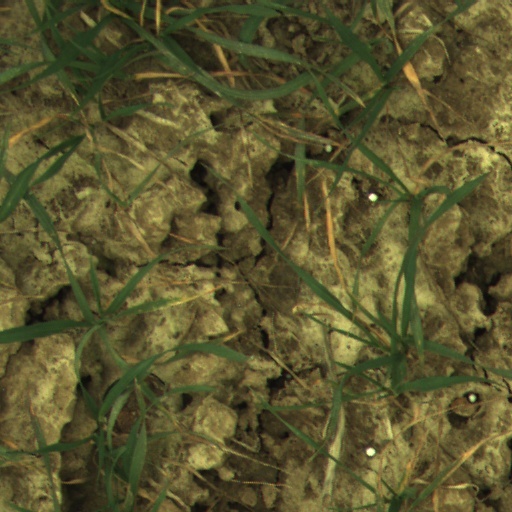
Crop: wheat